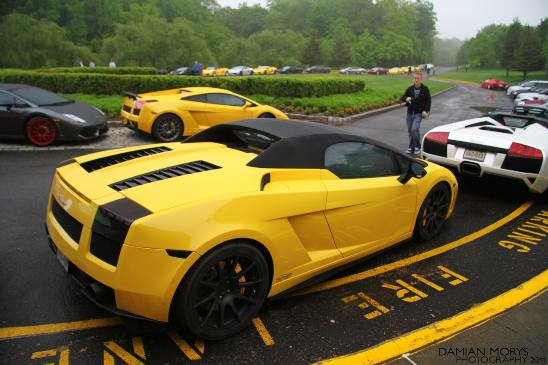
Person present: No